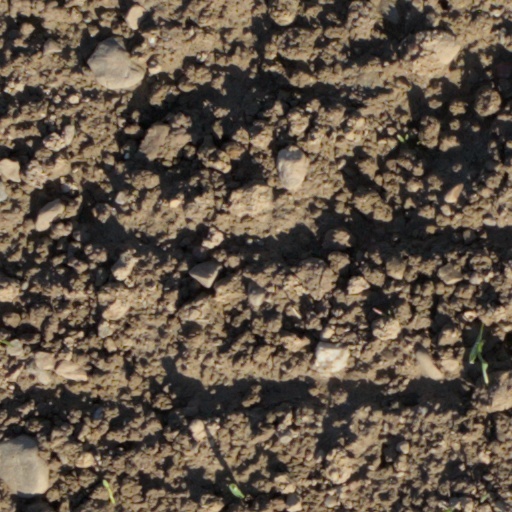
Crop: wheat